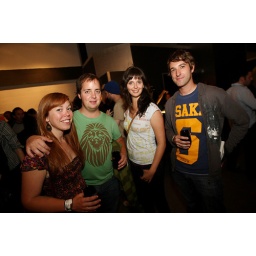
gray area gallery l it's pop it's art event sponsored by black swan &amp;amp; noise pop. photo credit: Misha Vladimirskiy